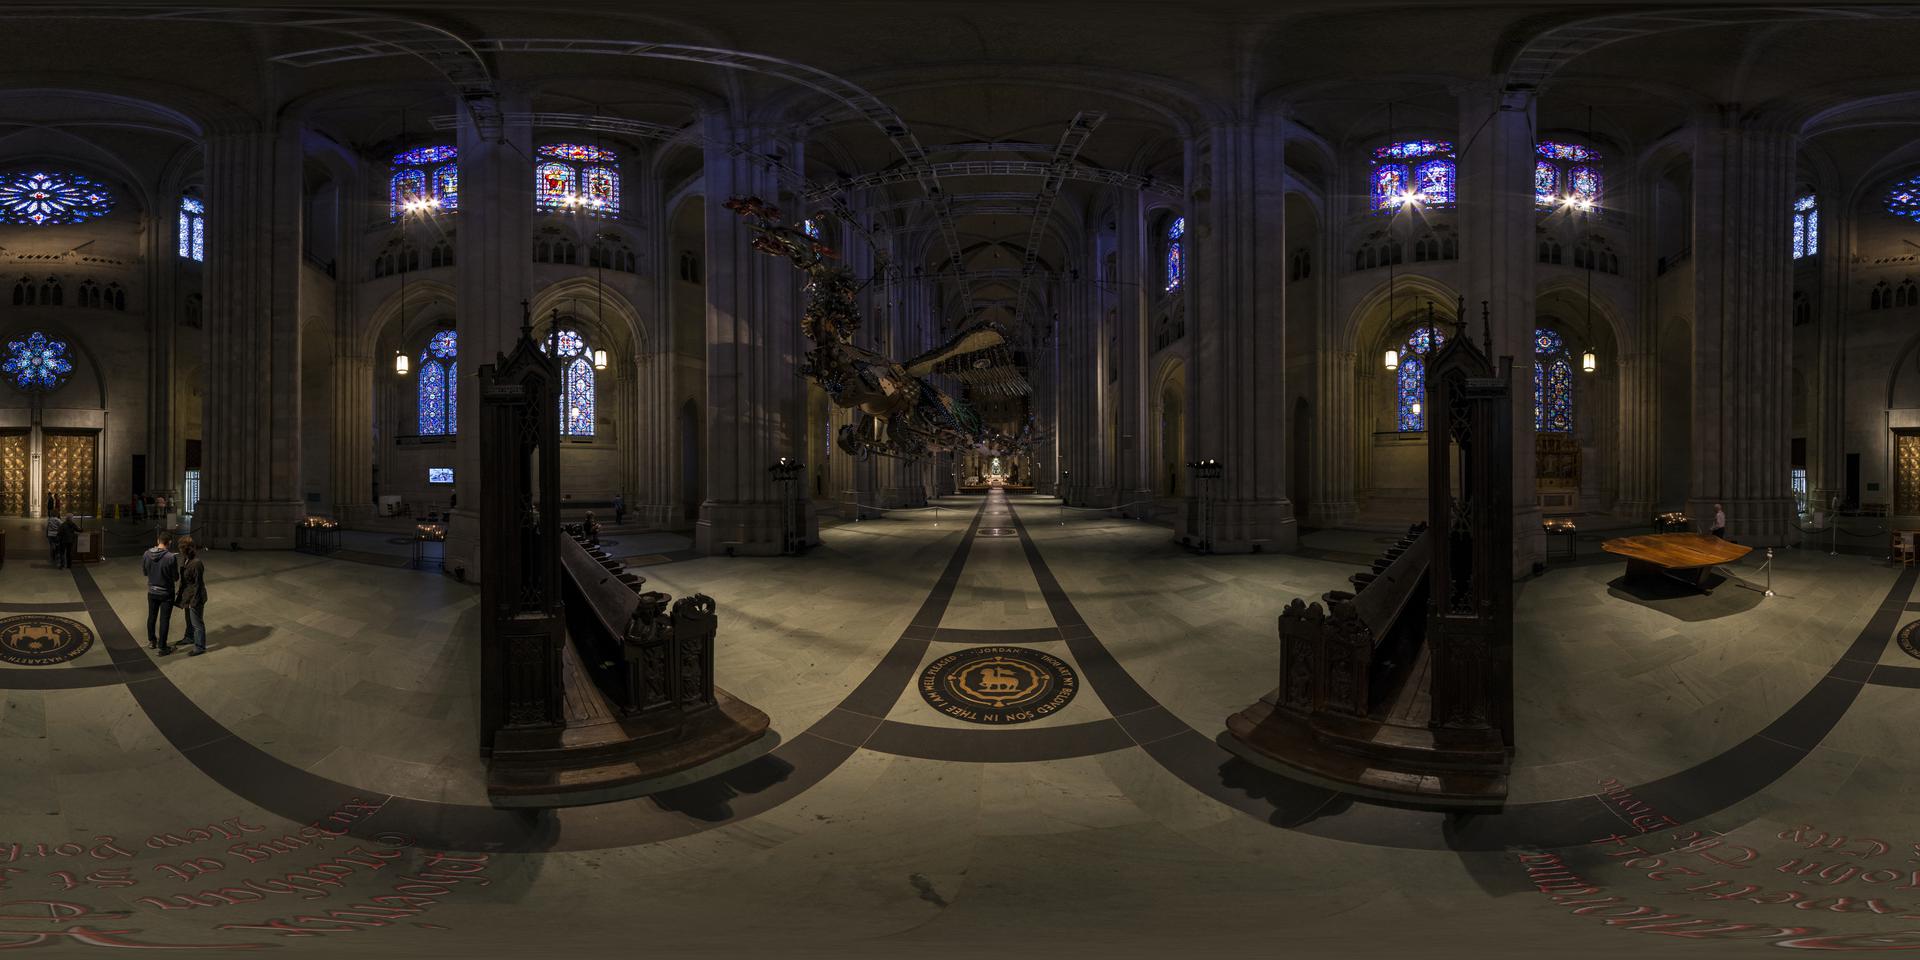
Referred object: the wooden altar table

Referred object: the large suspended dragon sculpture